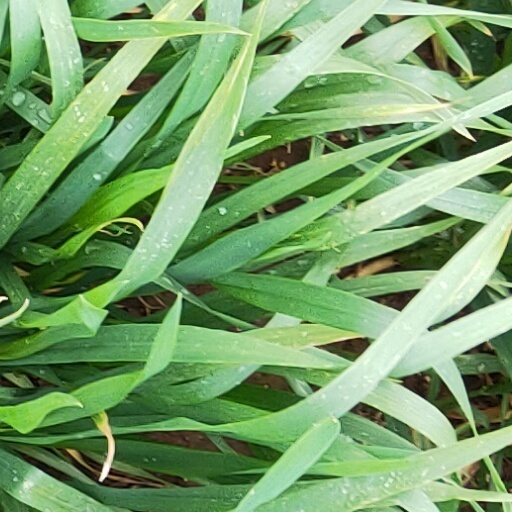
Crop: wheat